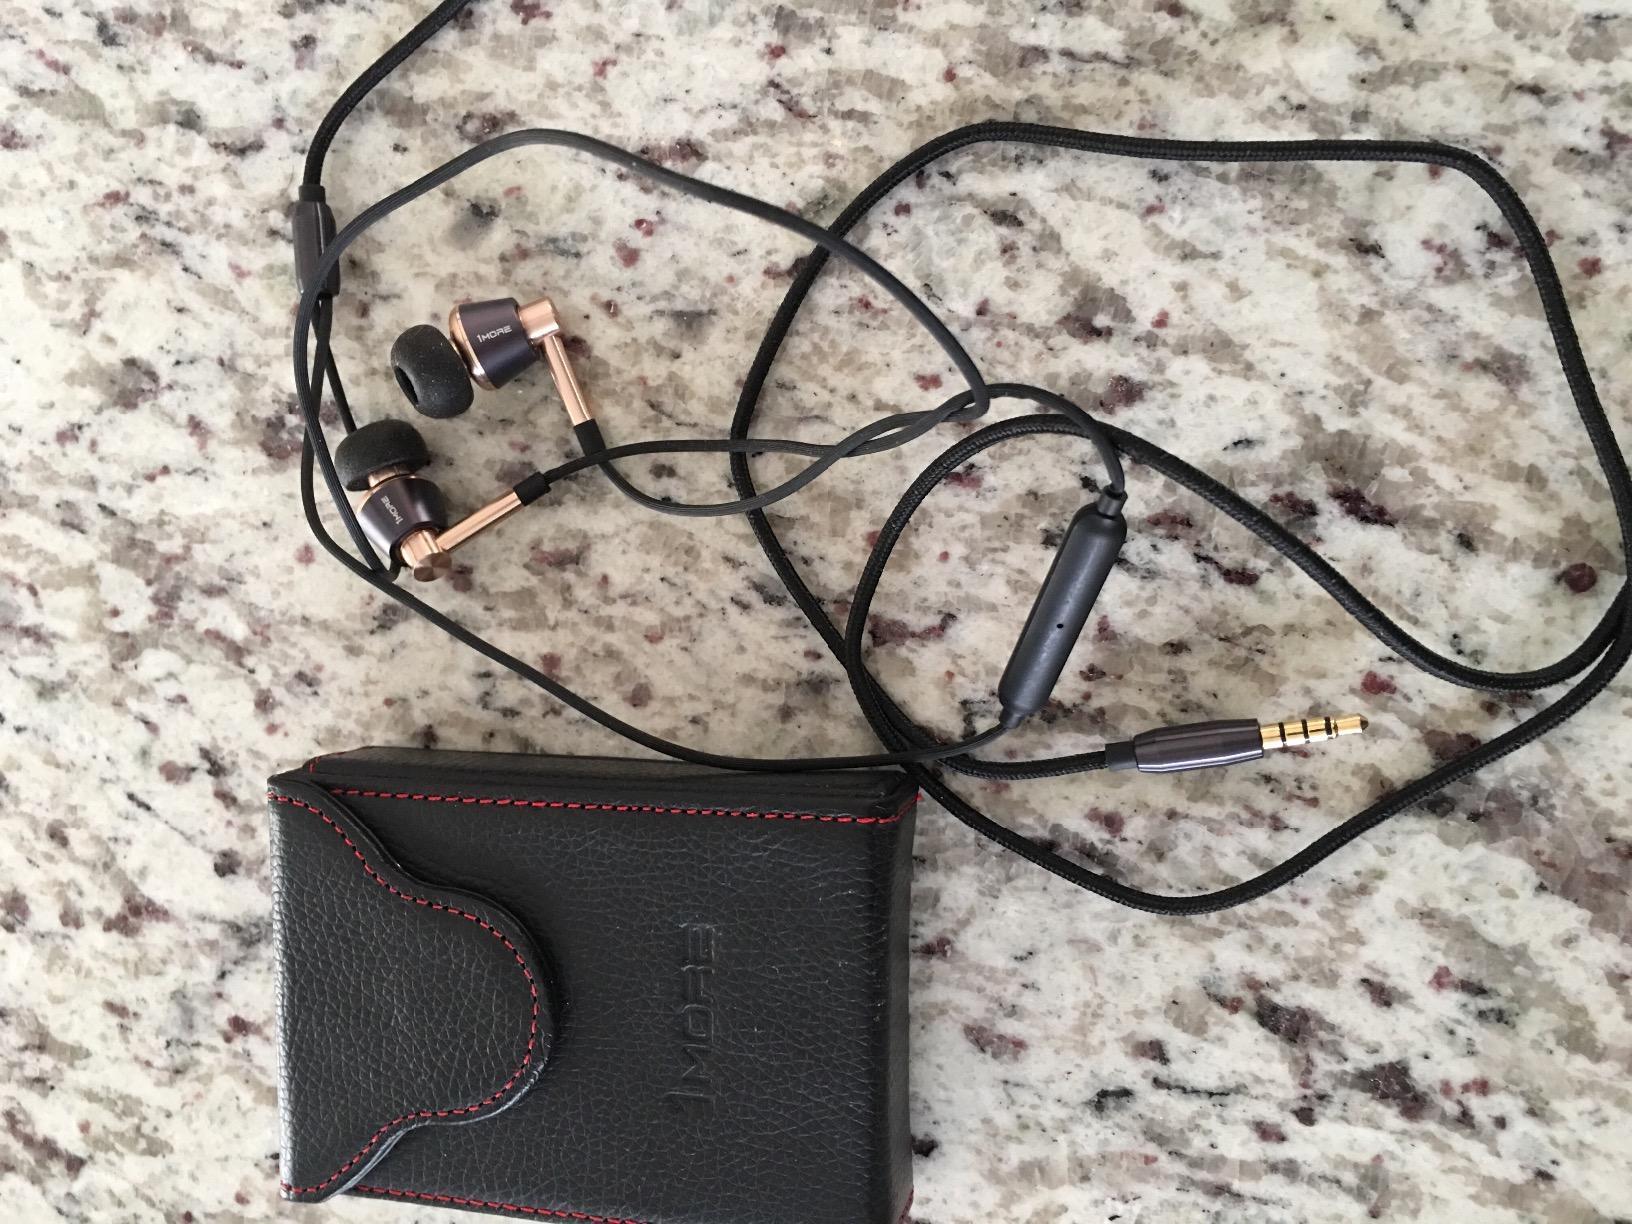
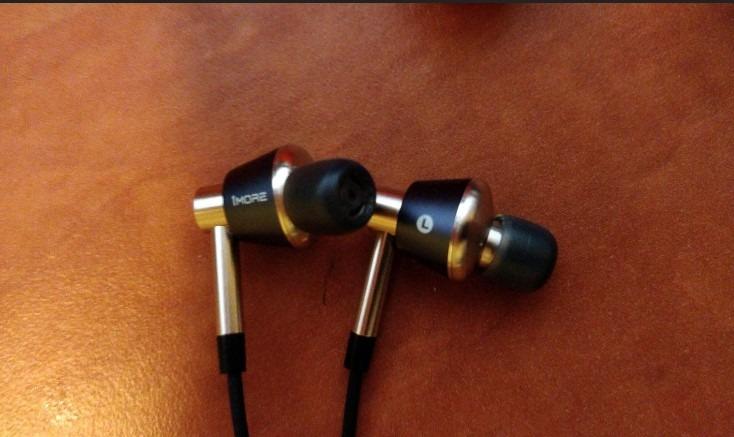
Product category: headphones
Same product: yes